August Zeller

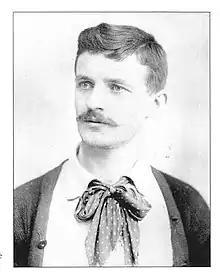
Zeller in his 20s.

August Zeller (7 March 1863, Bordentown, New Jersey – 11 January 1918, Pittsburgh, Pennsylvania) was an American sculptor and teacher.